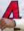
Number: 4